German aviso Grille

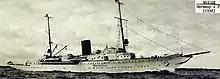
sometime before the war

The ship's propulsion system consisted of two high-pressure geared turbines manufactured by Blohm & Voss, with steam provided by two Benson water-tube boilers that were ducted into a single raked funnel. was equipped with these turbines to test them before they were installed in new destroyers. The engines were rated at , for a top speed of . She had a cruising radius of .